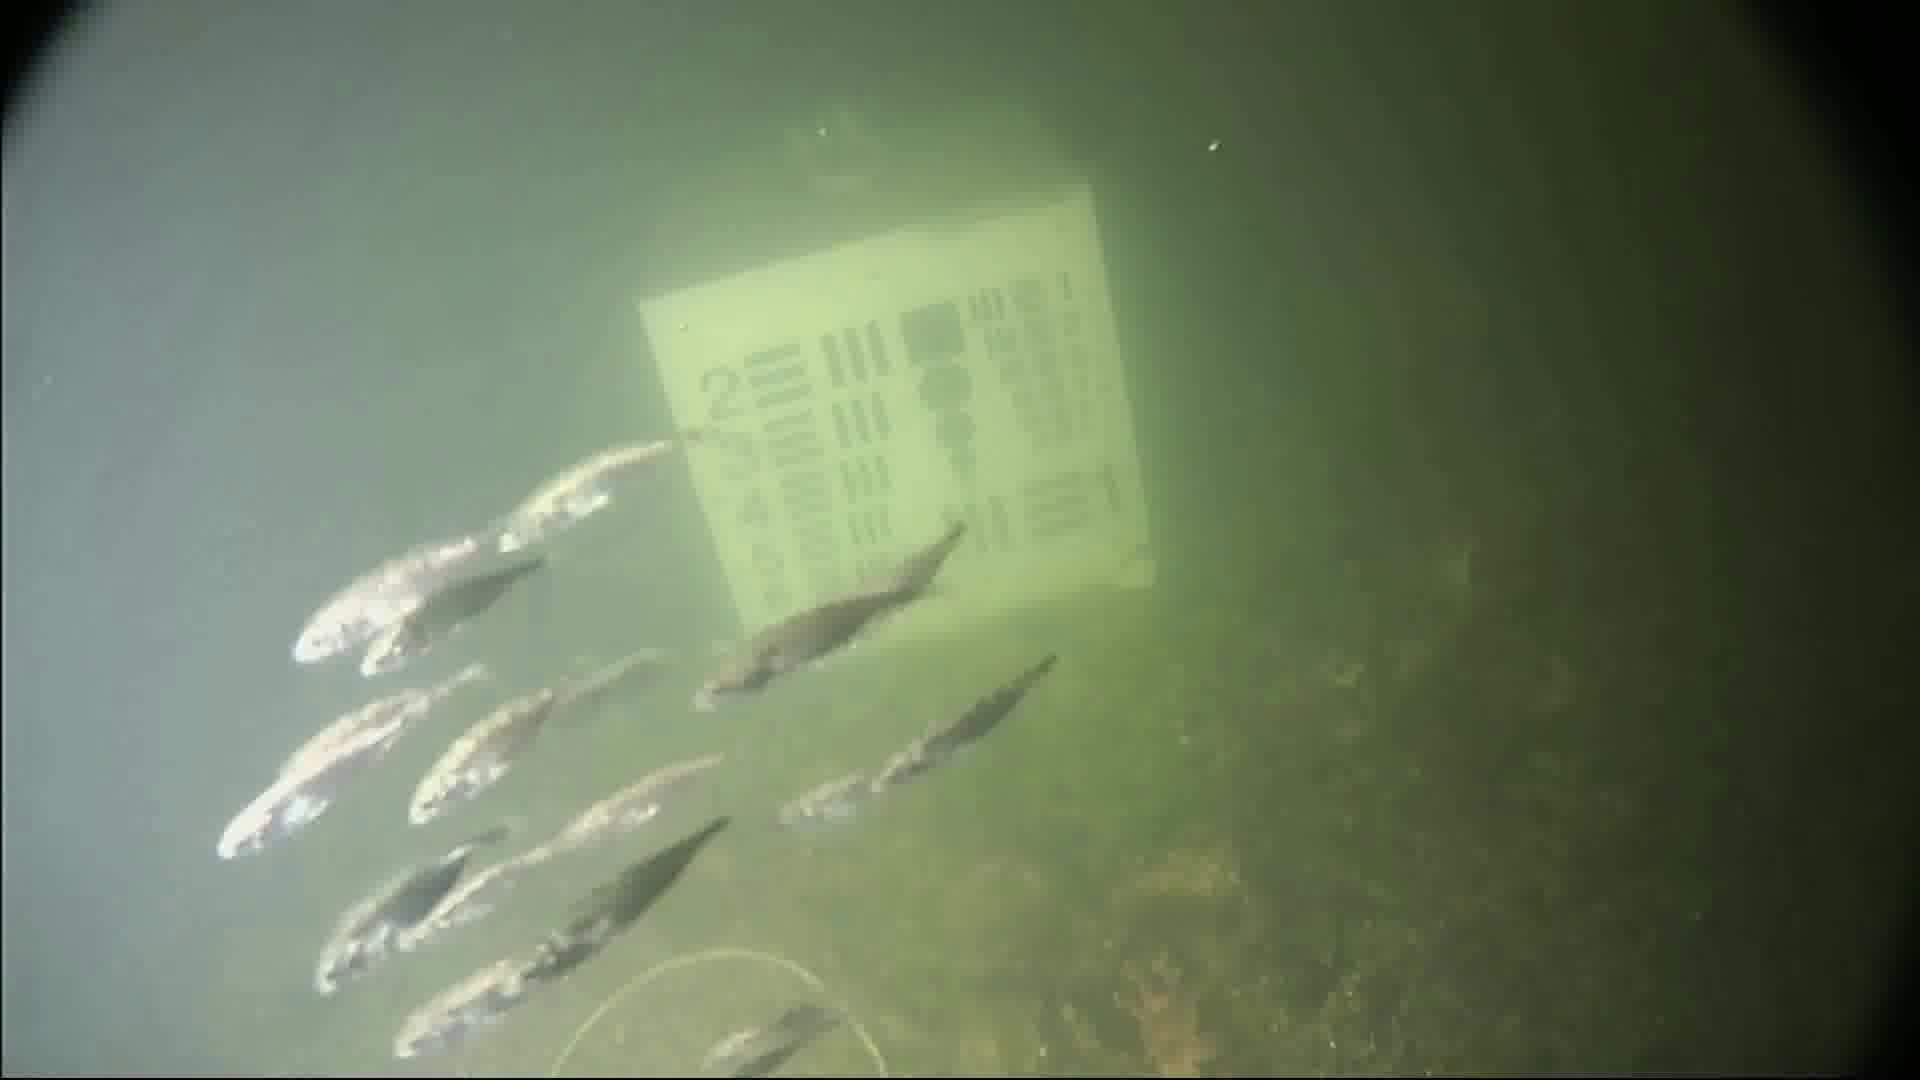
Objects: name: small_fish
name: starfish